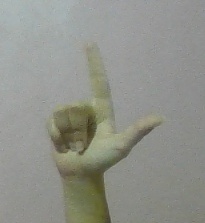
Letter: laam